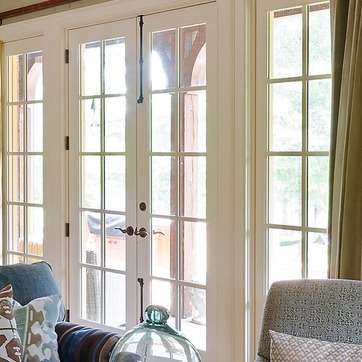
Material: glass